Trinity (British TV series)

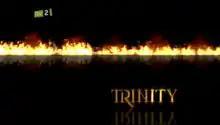

Trinity is a British television drama series which was broadcast on ITV2 from September to November 2009. The series is set in the fictional Trinity College of Bridgeford University, and stars Charles Dance, Claire Skinner, Antonia Bernath, Christian Cooke, Reggie Yates, and Isabella Calthorpe.